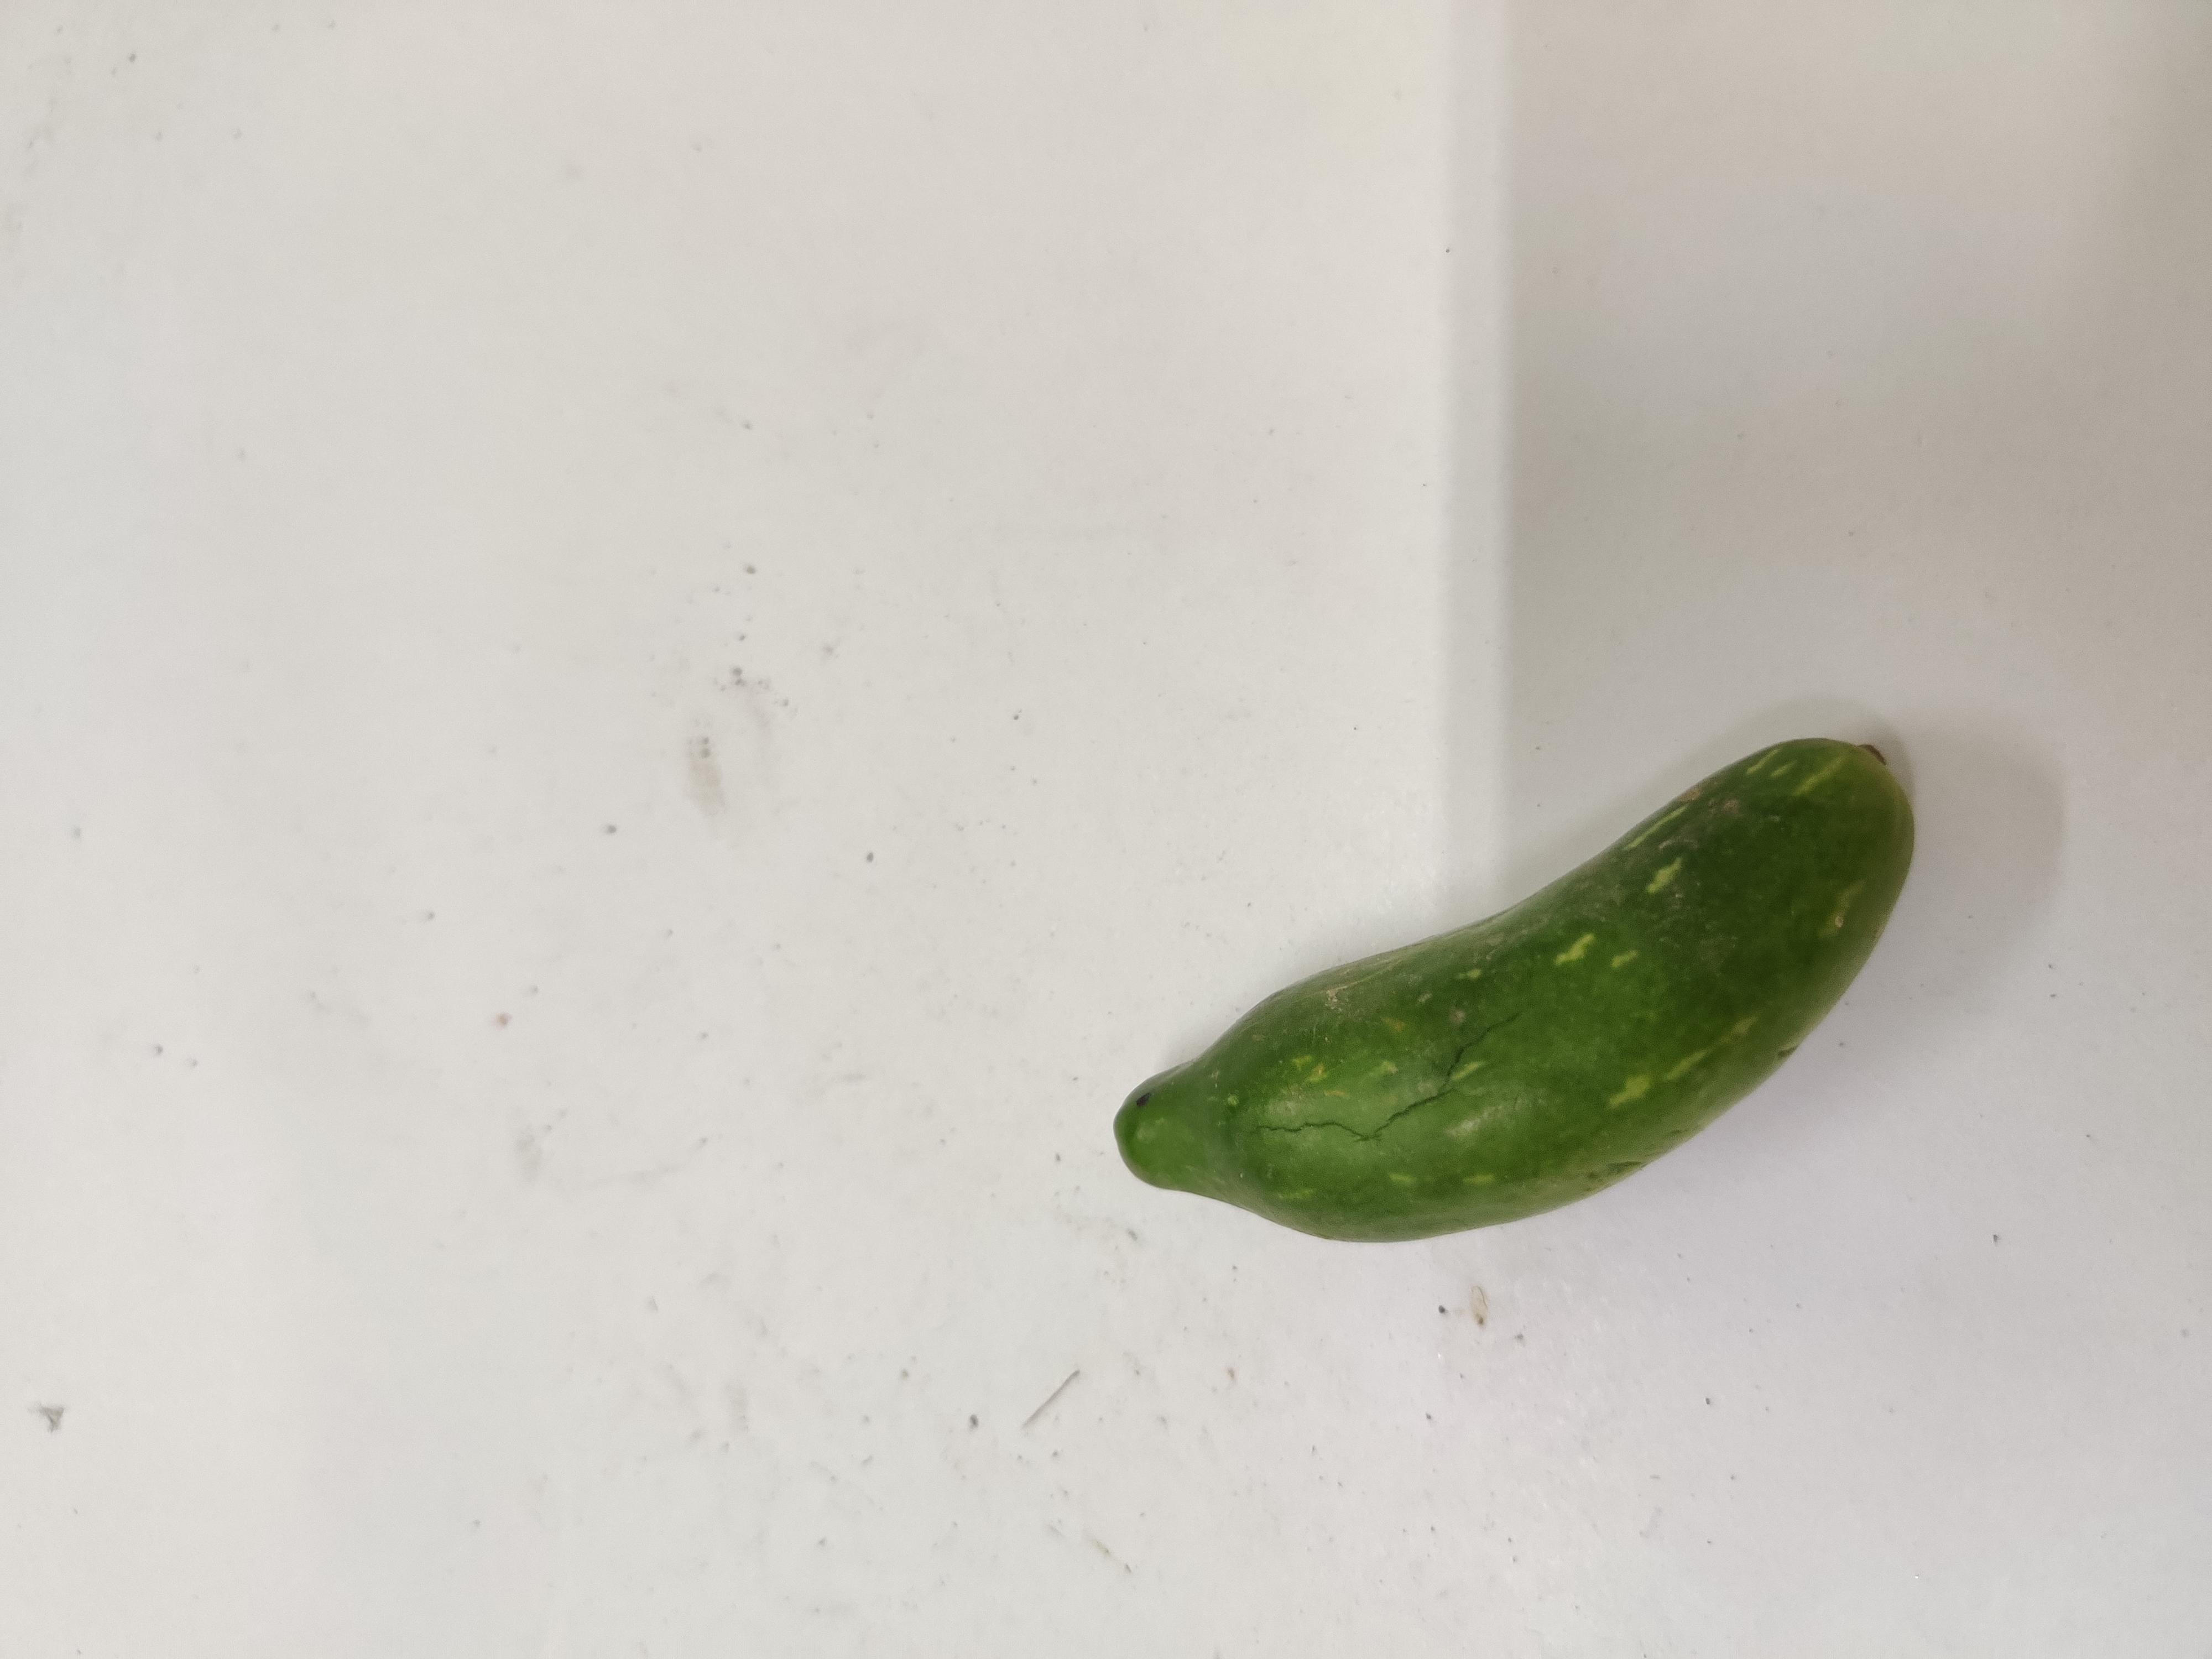
Crop: Ivy Gourd
Condition: Damaged